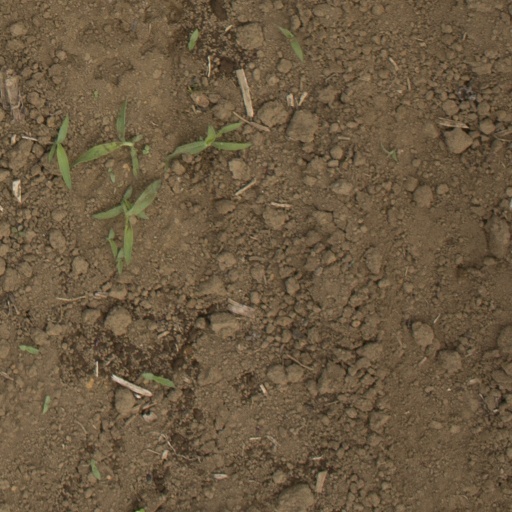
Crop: Jerusalem artichoke